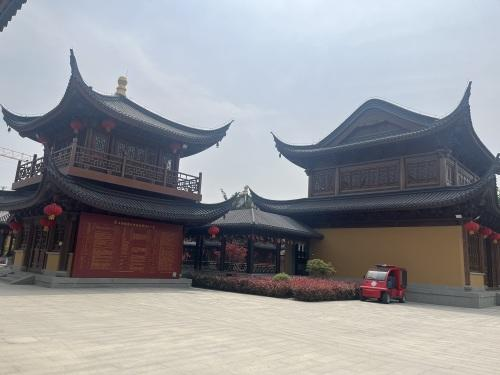
地标名称：护国教寺
所在城市：上海市·嘉定区